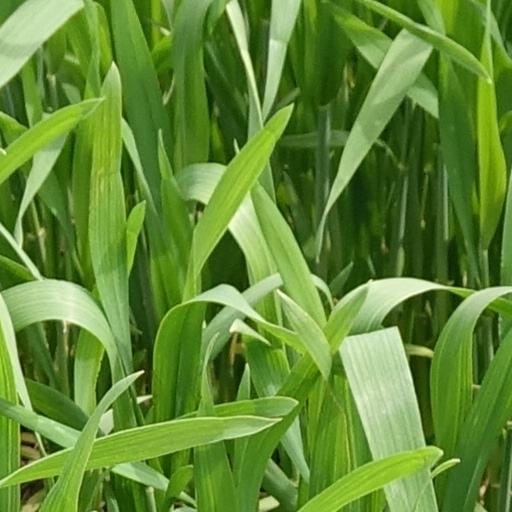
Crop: wheat